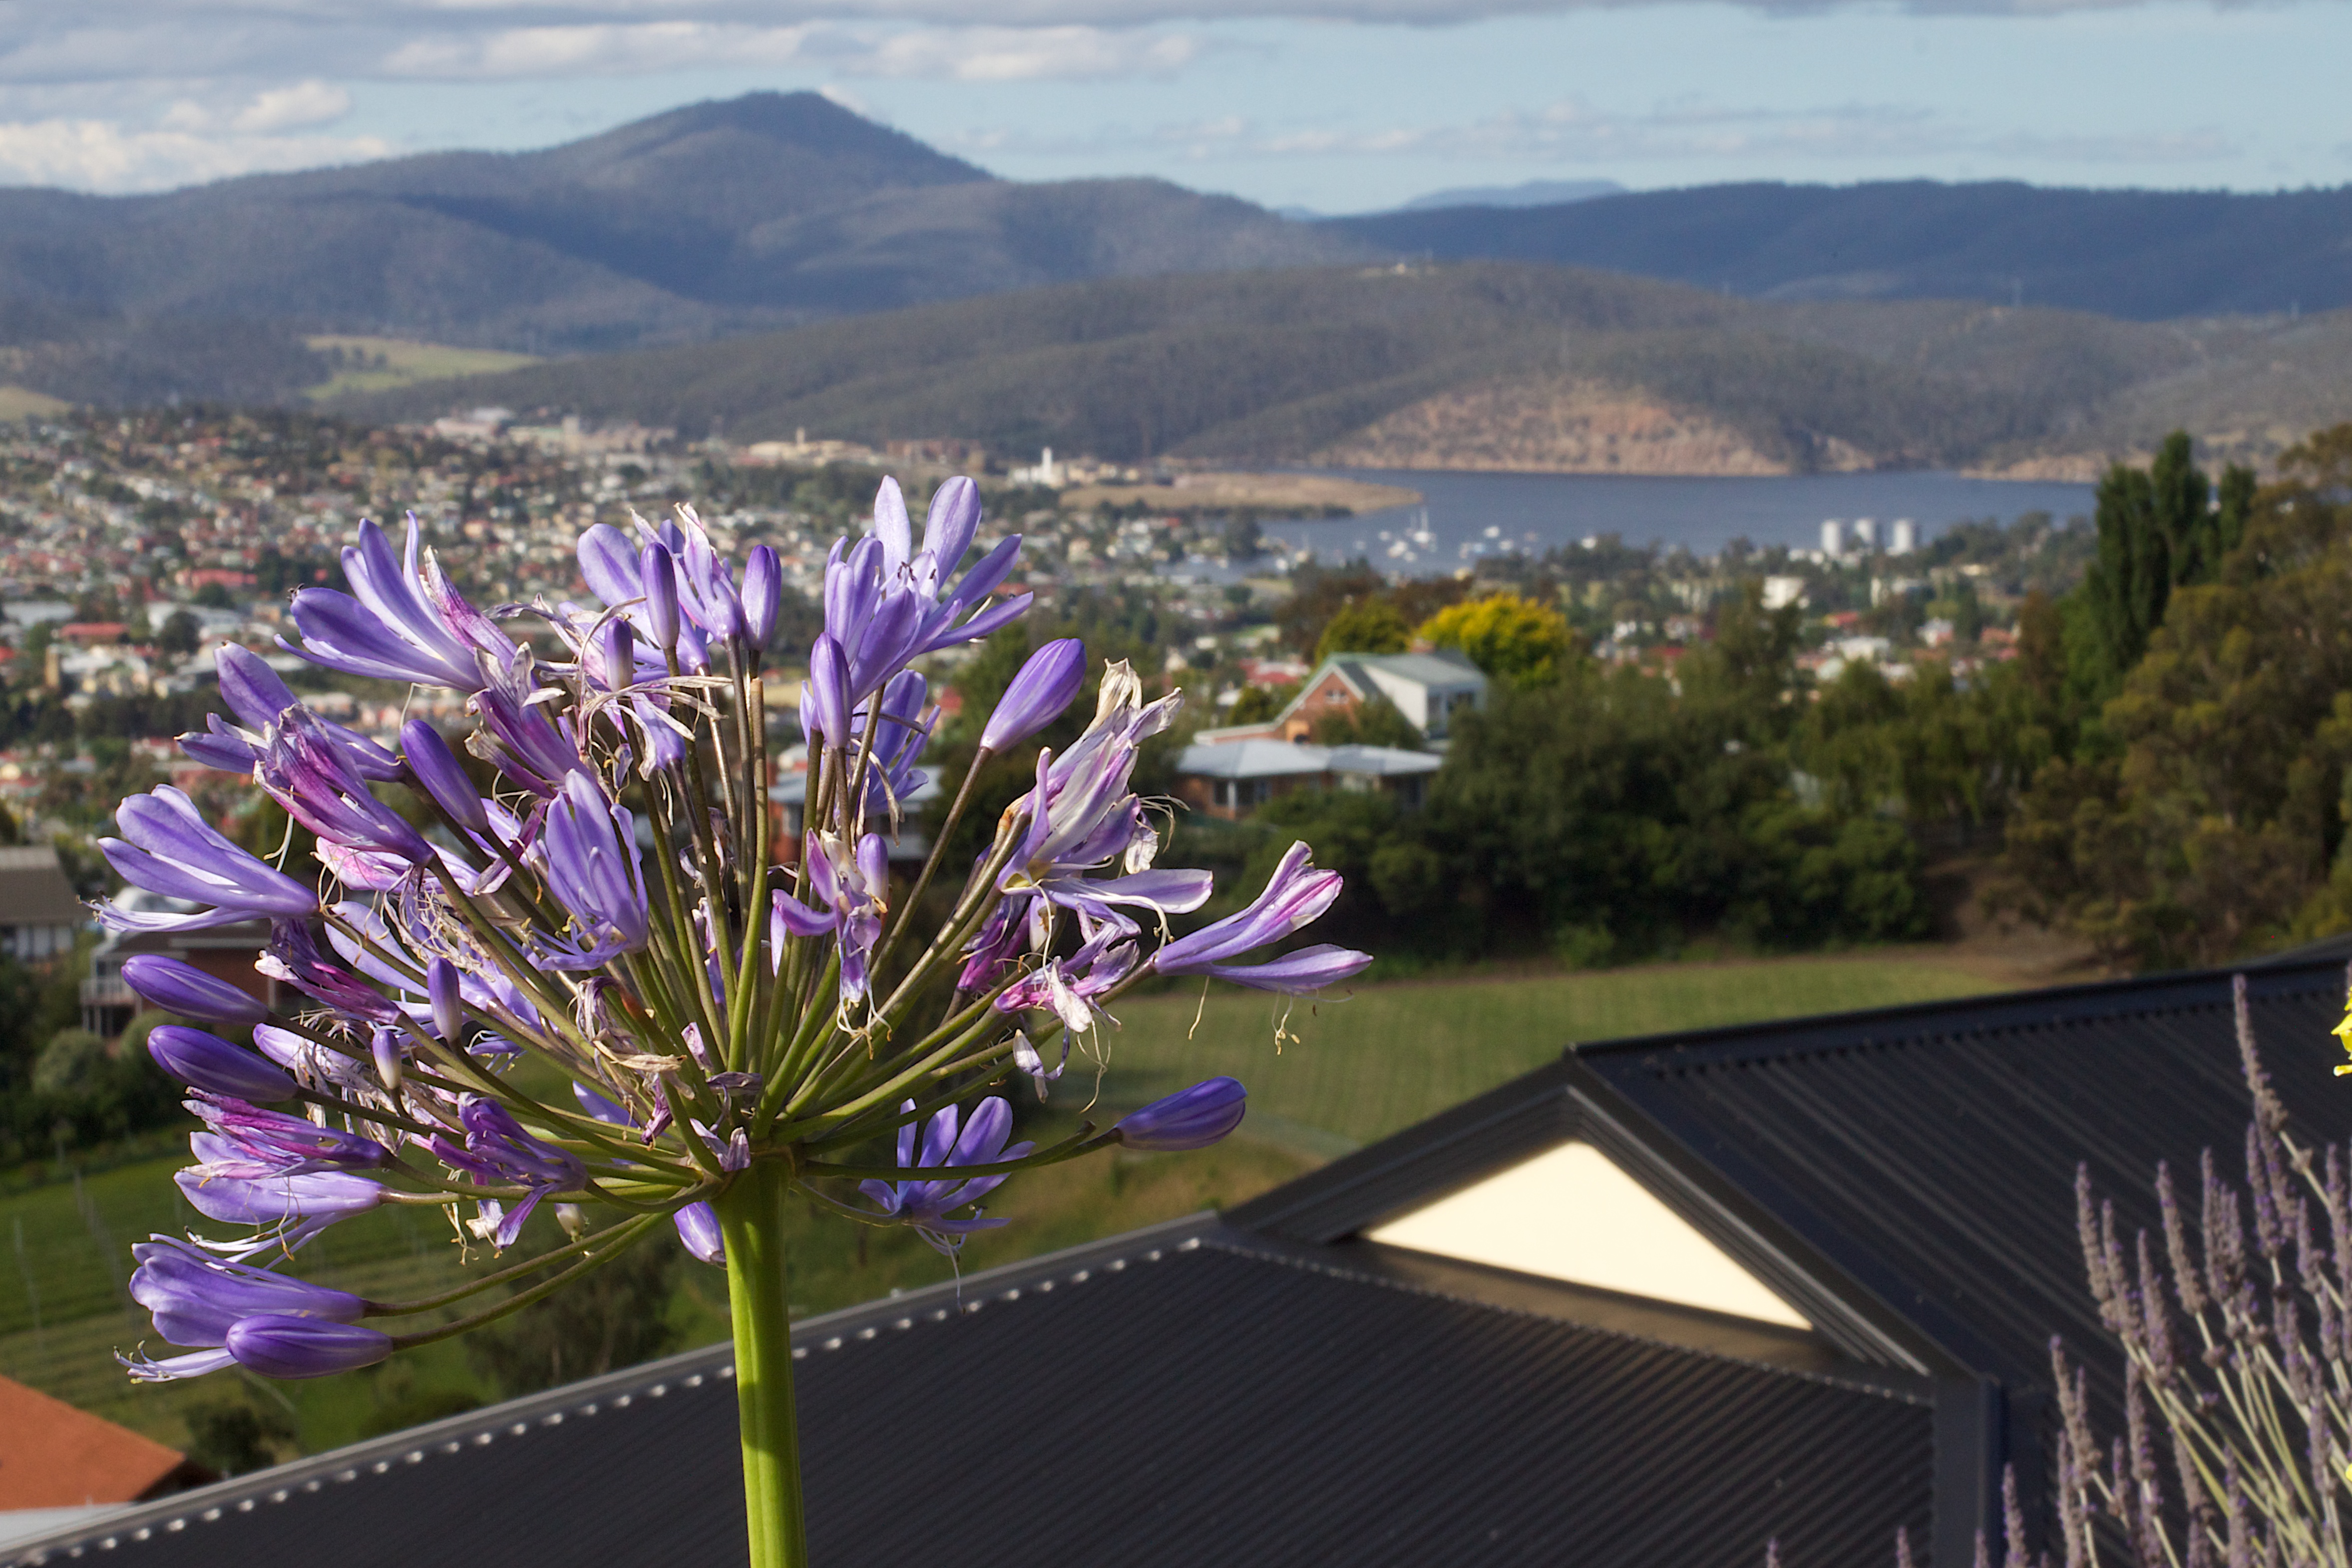
plant, flower, flora, auodyssey, flowering plant, land plant